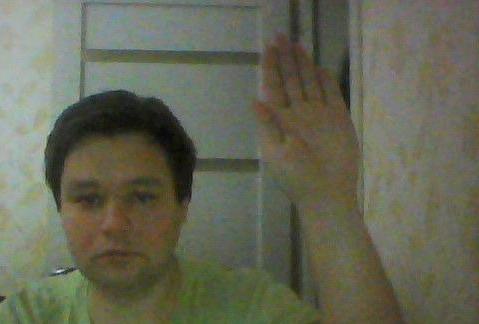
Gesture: stop